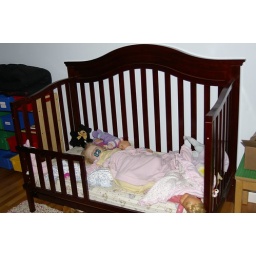
1st night in a big girl bed